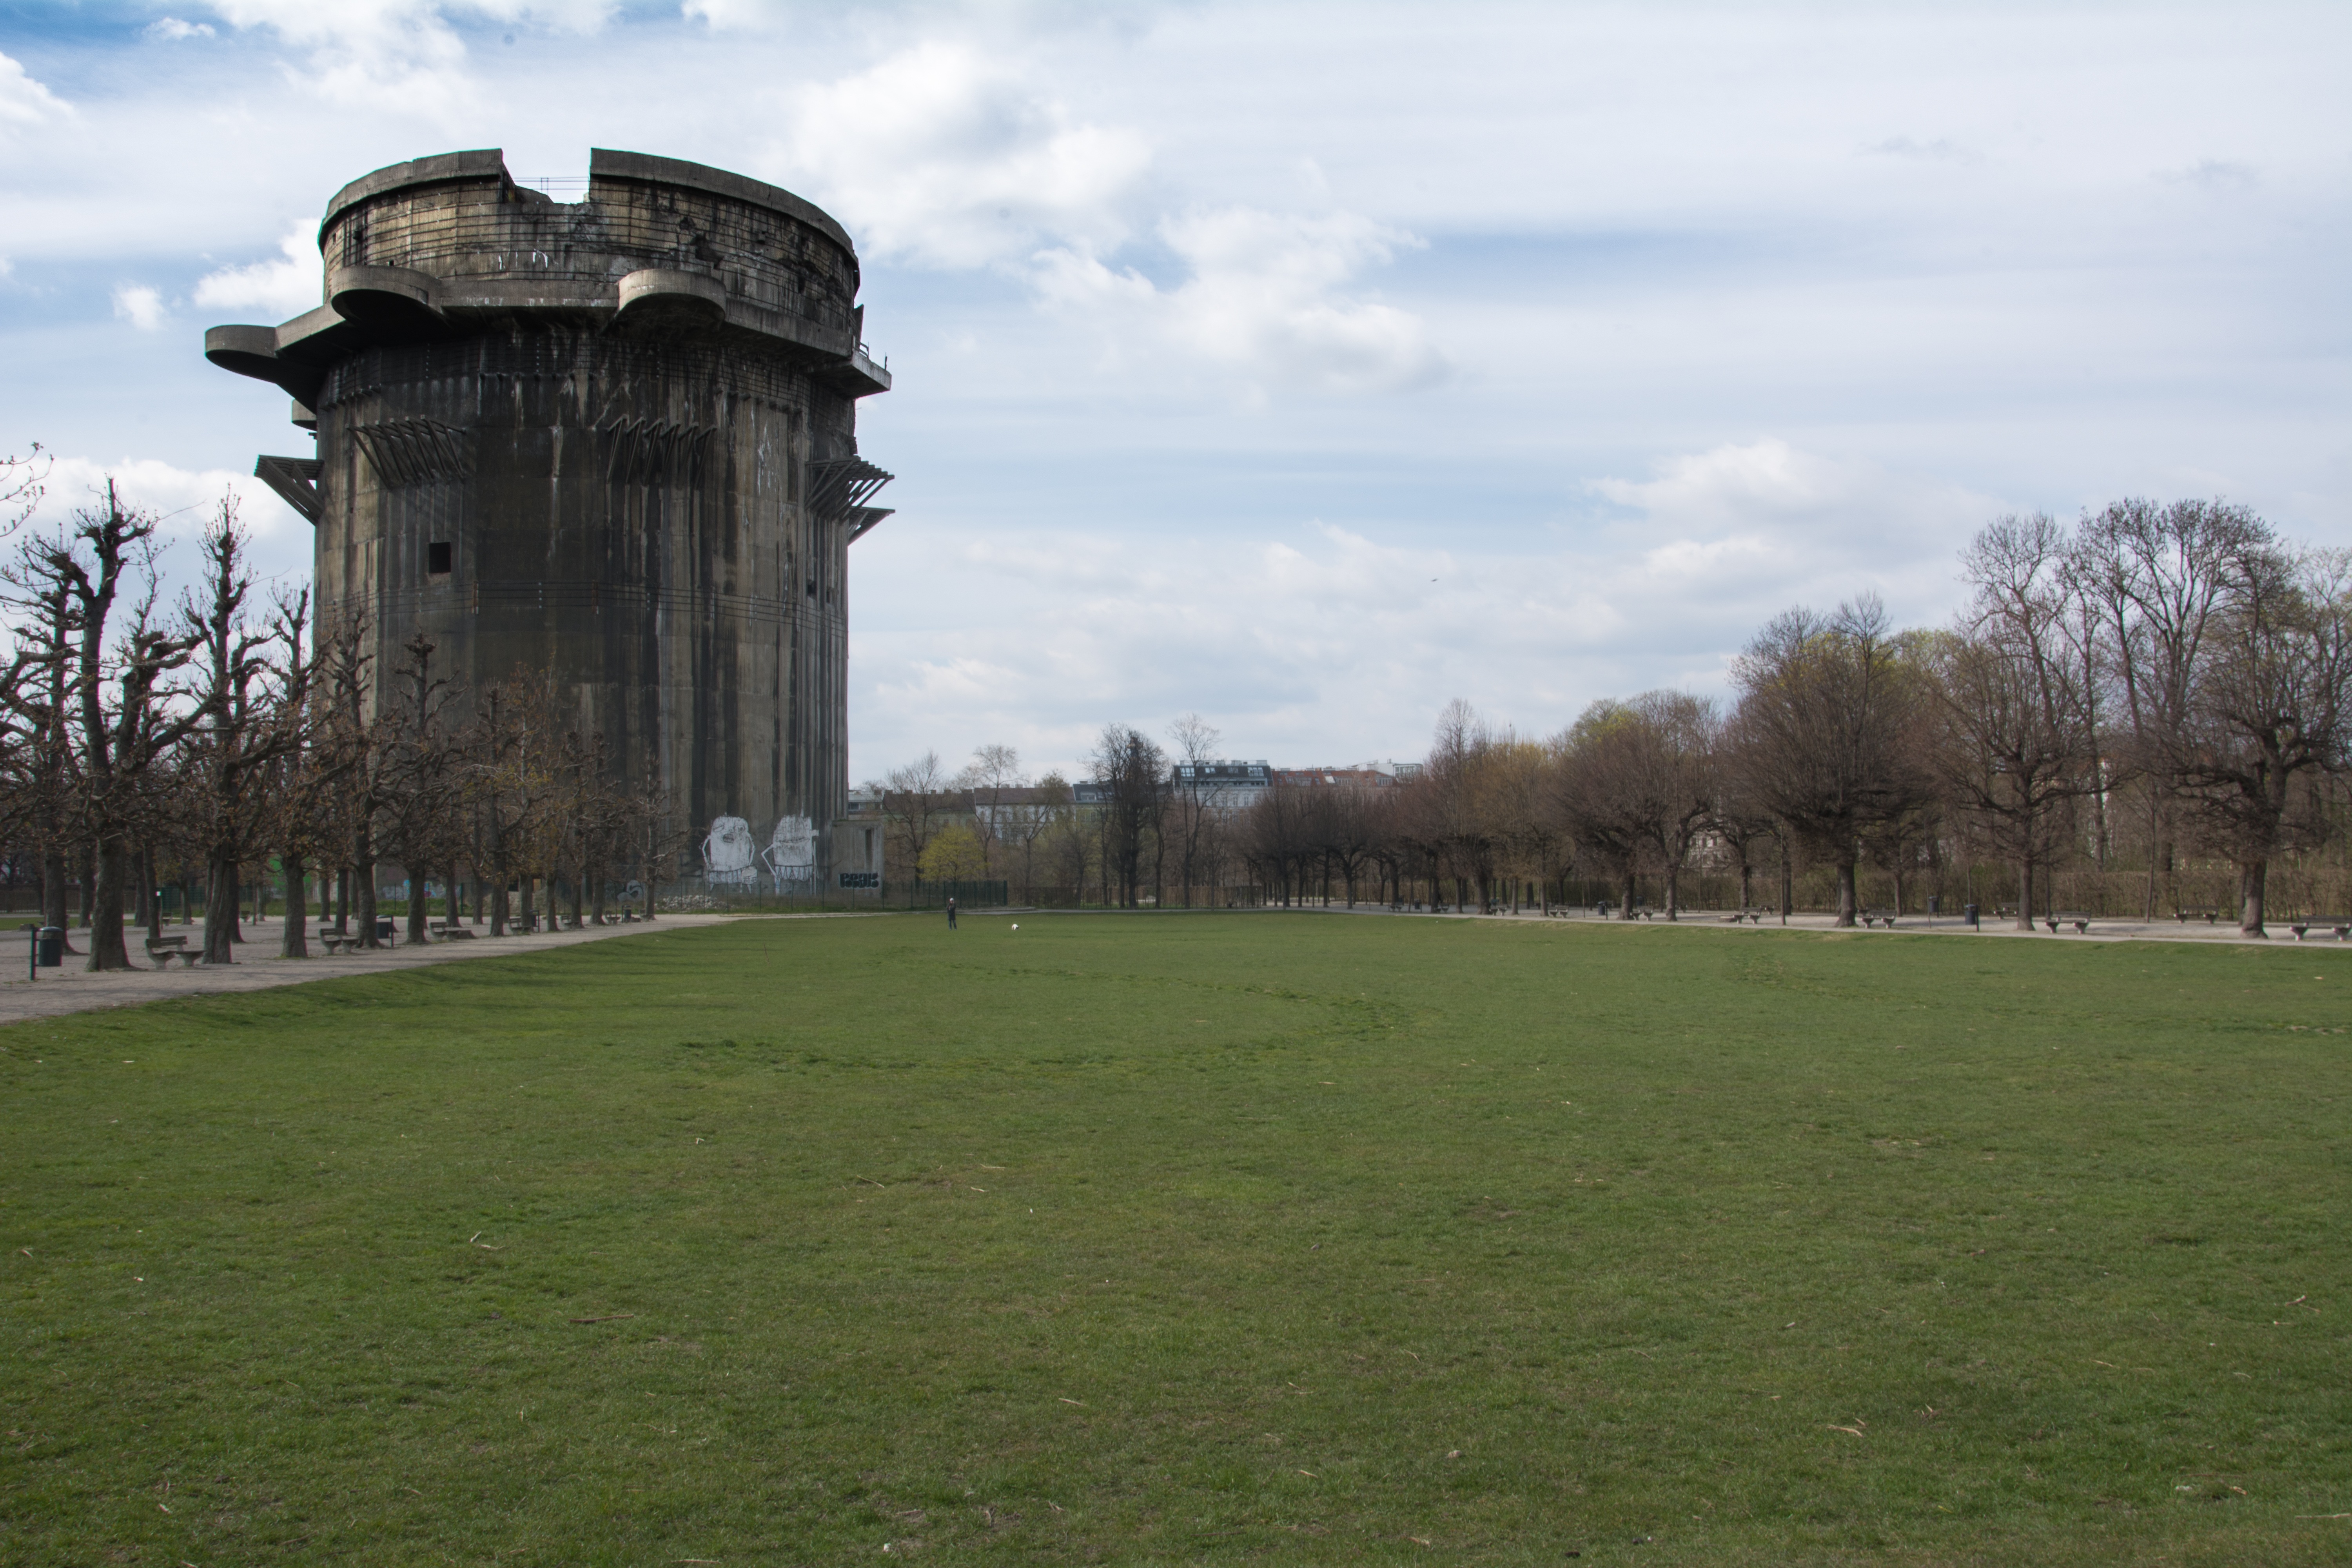
tree, grass, structure, hill, tower, park, fortification, memorial, ruins, vienna, rural area, flakturm, augarten